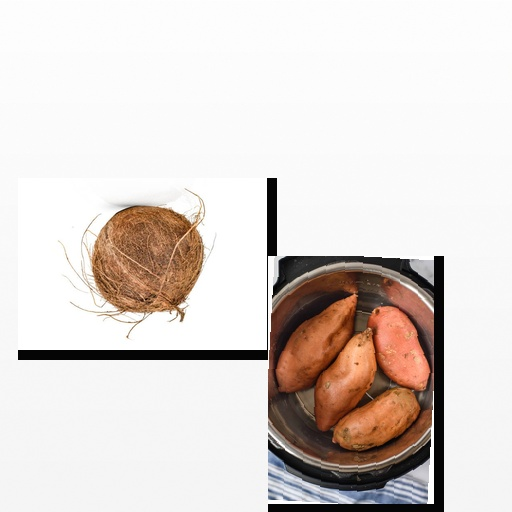
Food items: sweet_potato, coconut